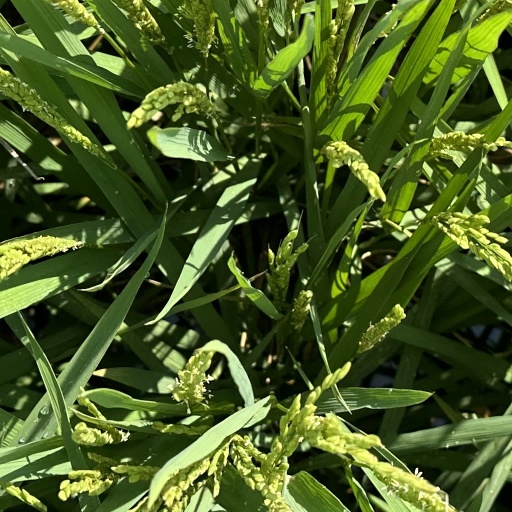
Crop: rice